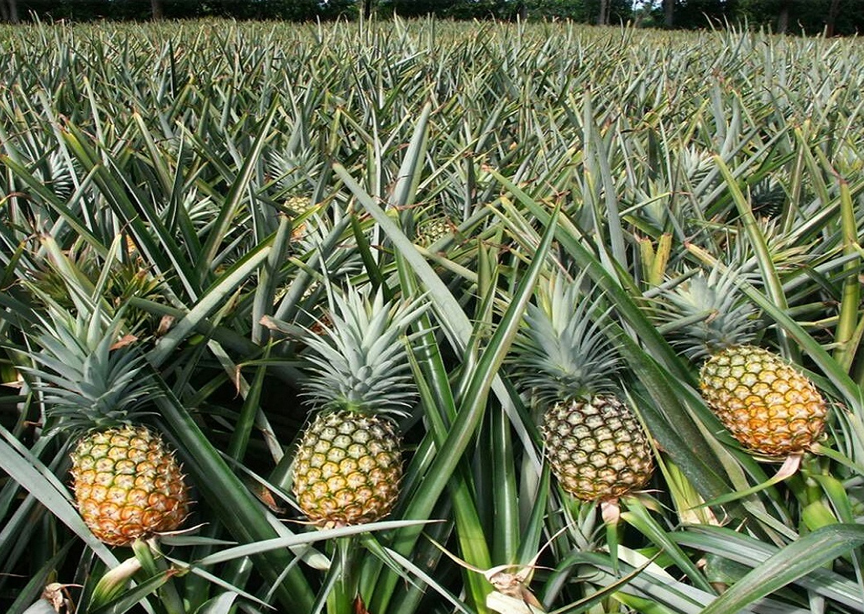
Label: Pineapple